Vladimir Gutiérrez

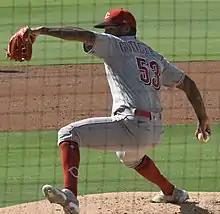
Gutiérrez with the Cincinnati Reds in 2021

Vladimir Gutiérrez Rodríguez (born September 18, 1995) is a Cuban professional baseball pitcher for the Pericos de Puebla of the Mexican League. He has previously played in Major League Baseball (MLB) for the Cincinnati Reds and Miami Marlins.